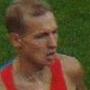
Age: 23